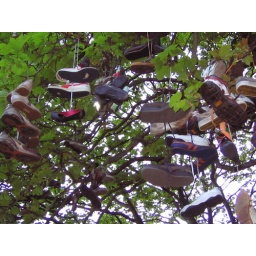
There's loads of other shoe trees all around the world - just type shoe tree in flickr!